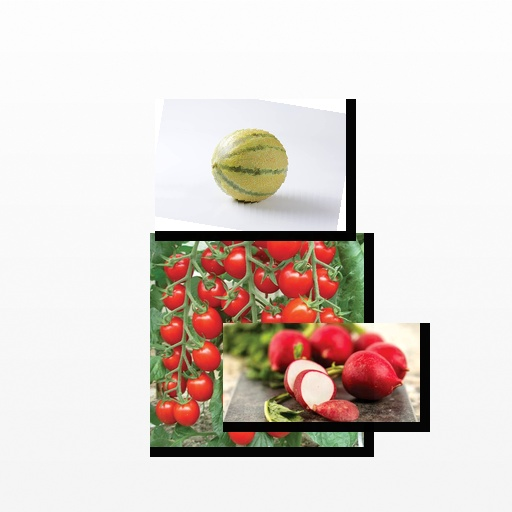
Food items: radish, tomato, cantaloupe